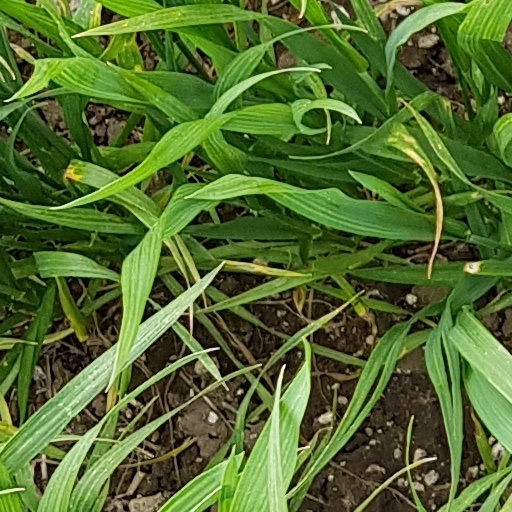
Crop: wheat